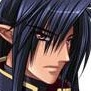
Portrait style: Anime Portrait